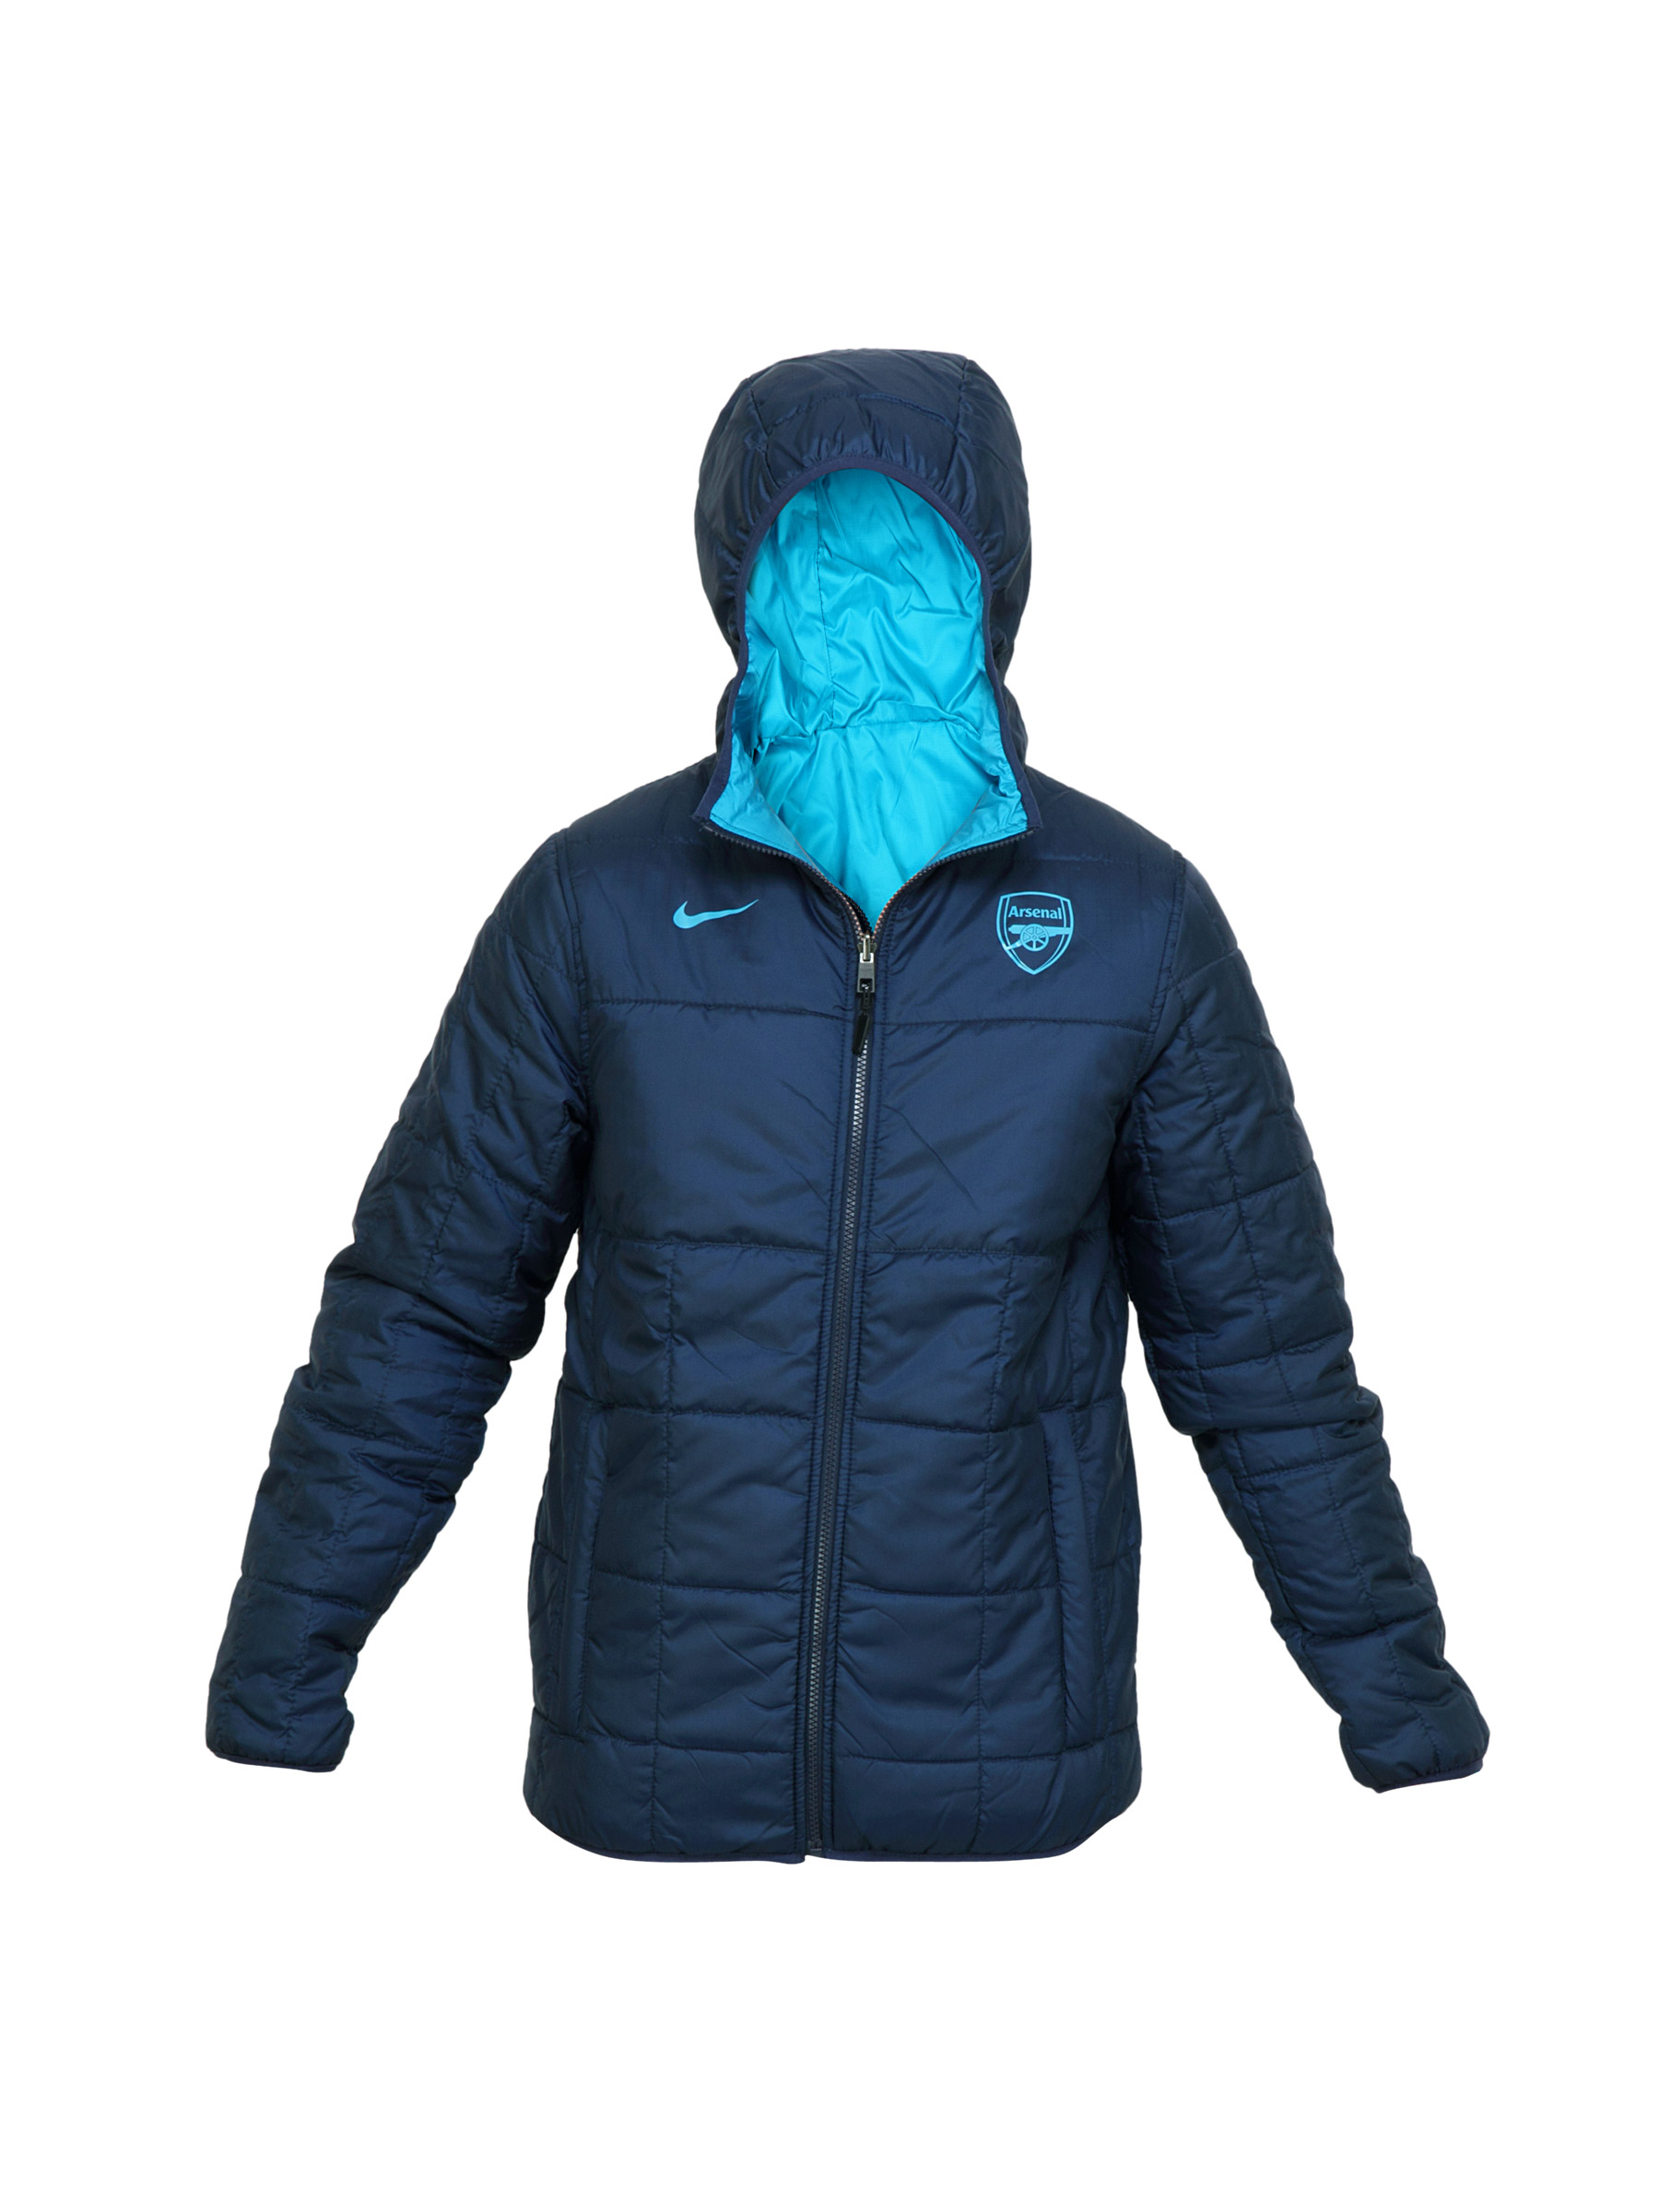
Nike Men Football Soccer Navy Blue Jacket
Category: Apparel / Topwear / Jackets
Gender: Men
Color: Navy Blue
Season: Fall 2011
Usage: Sports